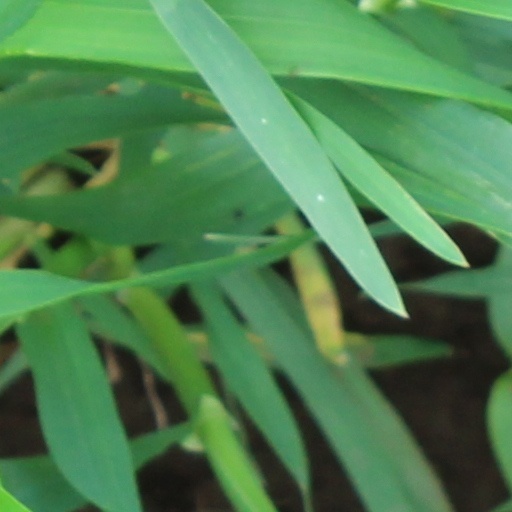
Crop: wheat